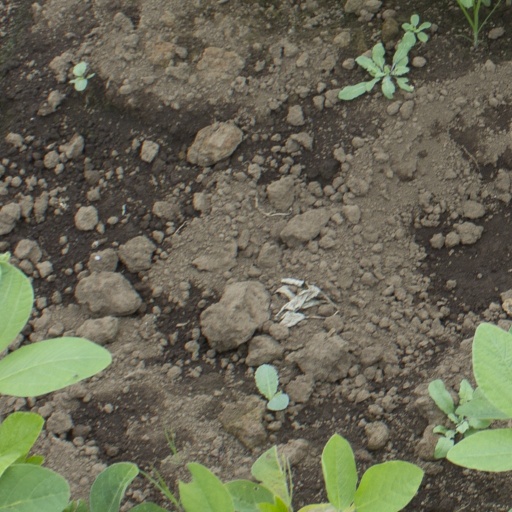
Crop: soybean